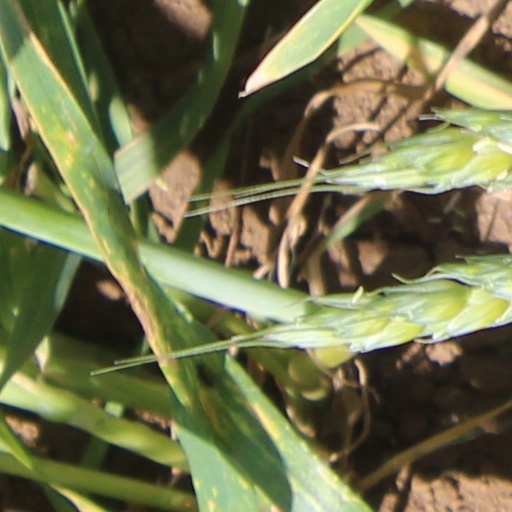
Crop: wheat